Boules at the 2018 Mediterranean Games

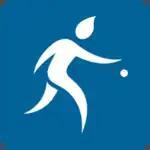

The boules competitions at the 2018 Mediterranean Games in Tarragona, in Catalonia (Spain), took place between 28 and 30 June at the Campclar Velodrome.